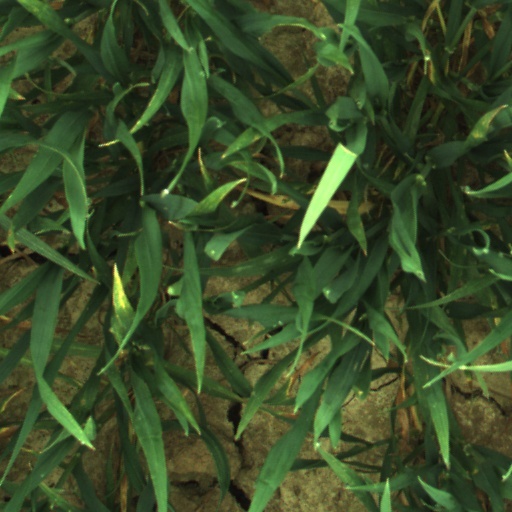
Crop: wheat